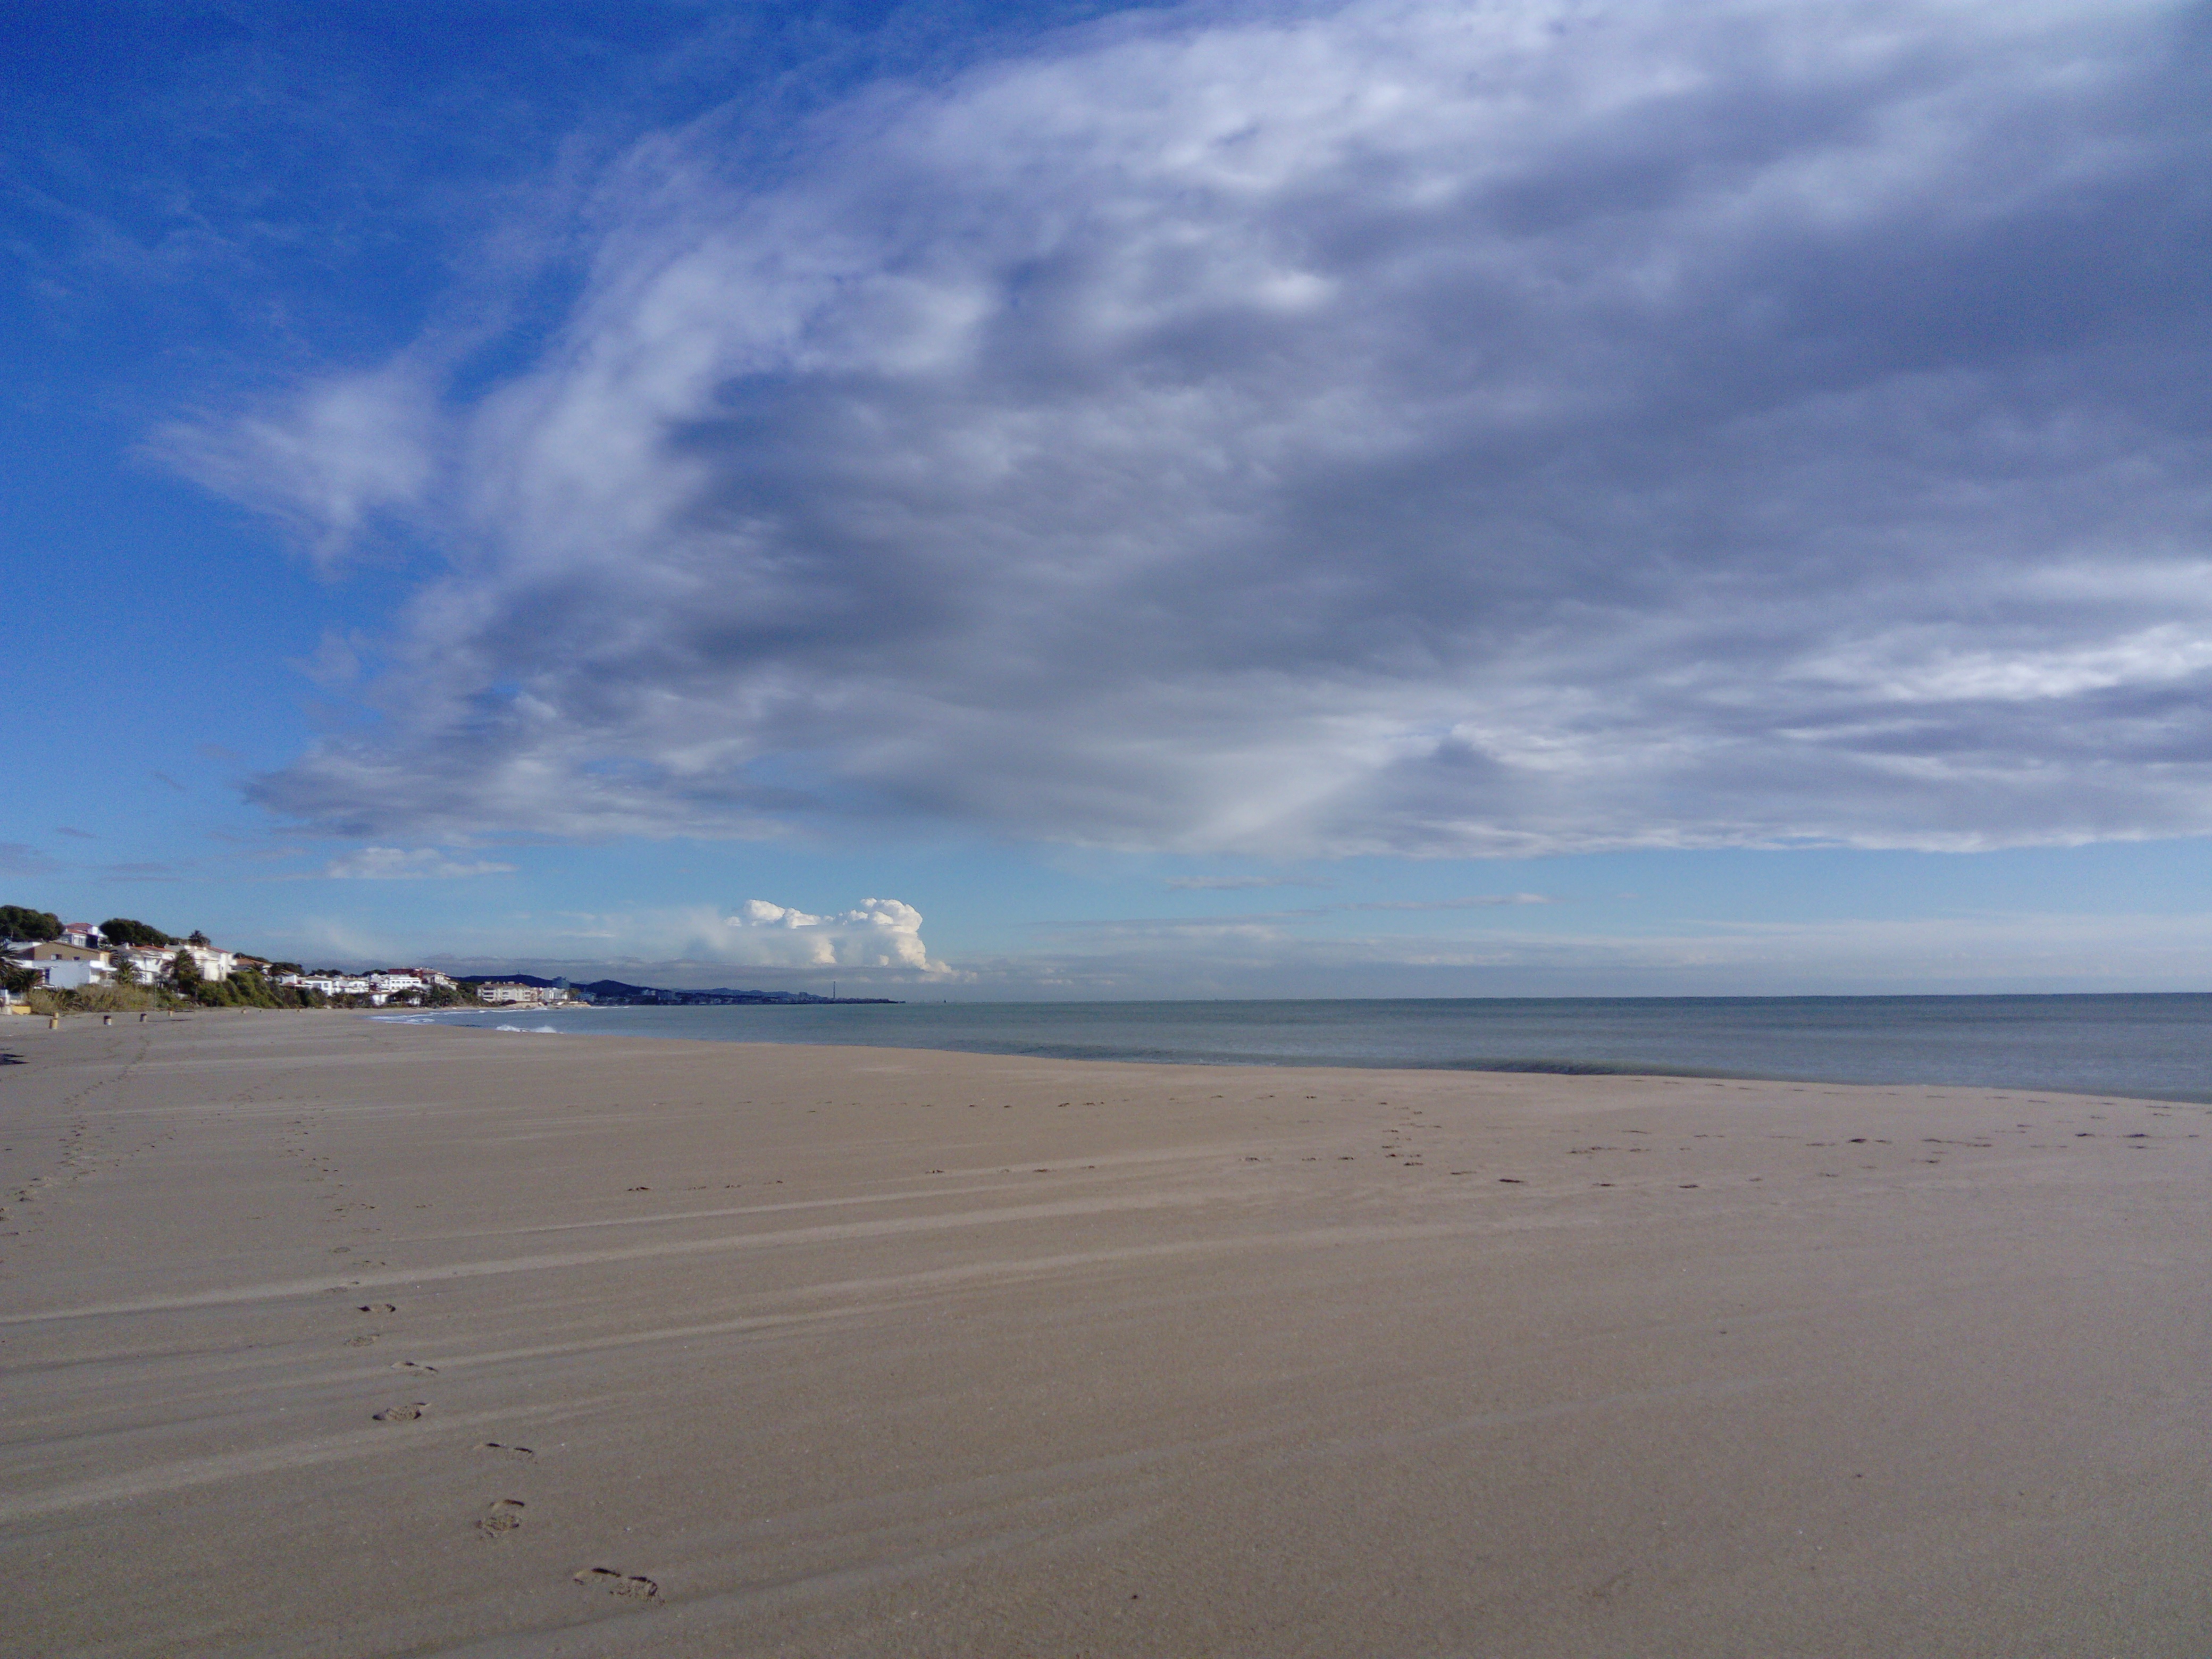
clouds, sky, sea, landscape, earth, water, cloud, beach, horizon, body of water, coastal and oceanic landforms, shore, ocean, coast, sand, daytime, atmosphere of earth, atmosphere, wind wave, headland, cumulus, calm, meteorological phenomenon, wave, bay, tide, cape